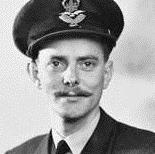
Age: 24